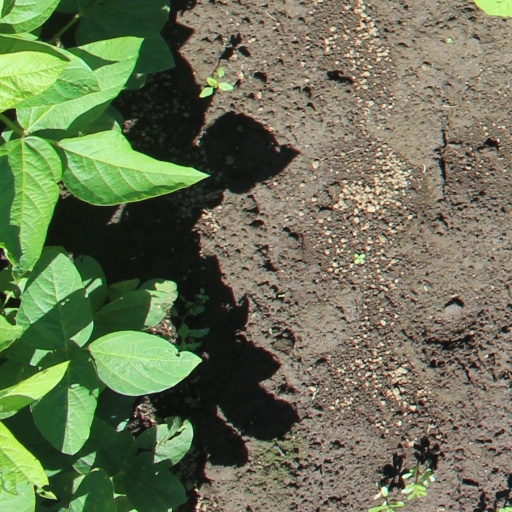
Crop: soybean